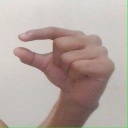
अक्षर: ग